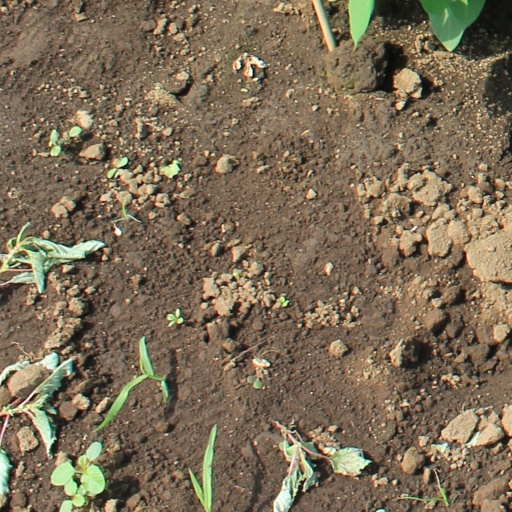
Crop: soybean